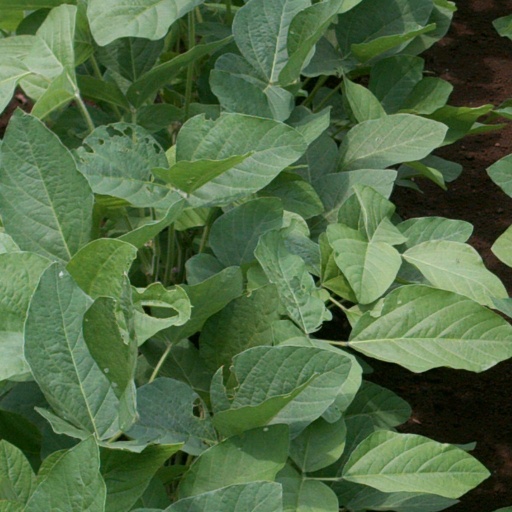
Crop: soybean